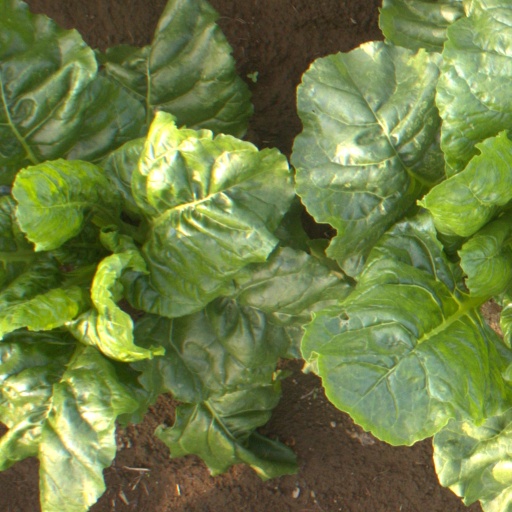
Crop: sugar beet